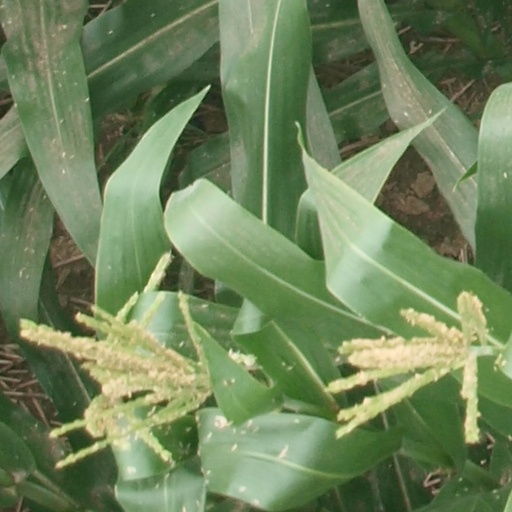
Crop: maize; corn